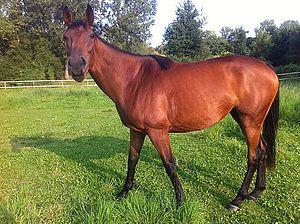
Ushuaia Bleue, jument AQPS née en 2008, propriété de Chloé Lepan